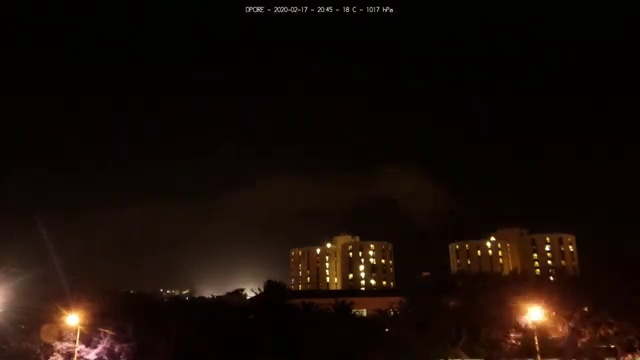
Fire: no
Smoke: no